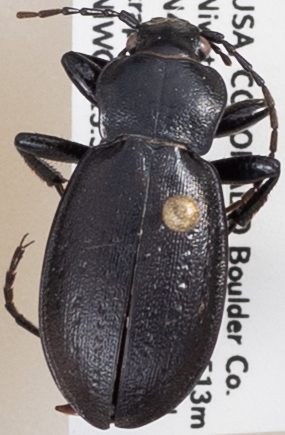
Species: Carabus taedatus
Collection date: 2022-08-09
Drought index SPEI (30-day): -0.142
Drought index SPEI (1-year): -0.88
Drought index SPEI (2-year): -1.106